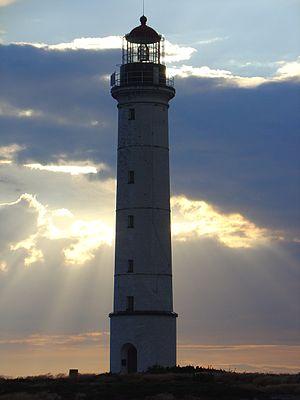
Le phare de Sälskär est un phare situé sur la petite île de Sälskär, au nord-ouest de l'archipel d'Åland, appartenant à la municipalité d'Hammarland, en région d'Åland.